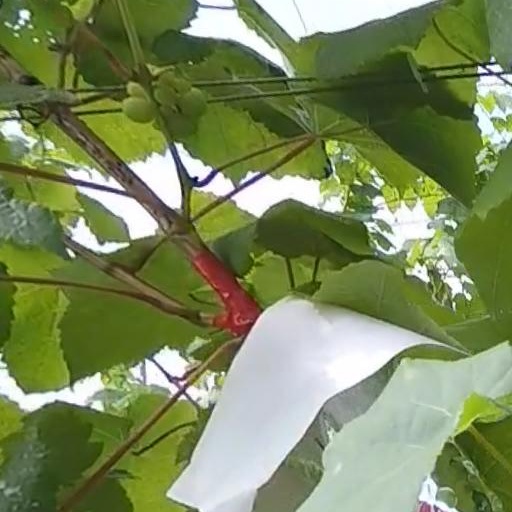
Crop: grape